Varma (crater)

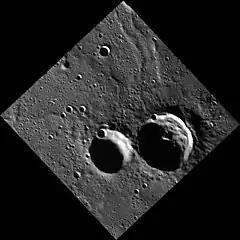
MESSENGER WAC image of Rikyū (left) and Varma (right) craters

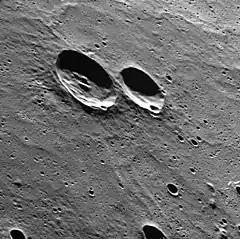
Oblique view of Rikyū (right) and Varma (left) craters

Varma is a crater on Mercury. Its name was adopted by the International Astronomical Union (IAU) on June 18, 2013. Varma is named for the Indian painter Raja Ravi Varma.